Kraków Fire of 1850

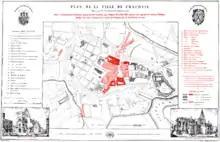
Map of Kraków with areas destroyed by the fire marked in red. Southeast corner of Main Square, on both sides of Grodzka Street, extending east and west to the Planty Park.

The fire caused the destruction of approximately one tenth of the city: 153 buildings, two palaces, two or three monasteries, and four churches.